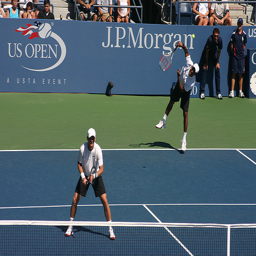
A person is hitting a tennis ball with a racket.
Two men playing tennis on a court while people watch from the side lines and the stands.
Men playing tennis on a blue and green tennis court.
Professional tennis players paired up during major tournament.
Two men on the same team playing tennis.